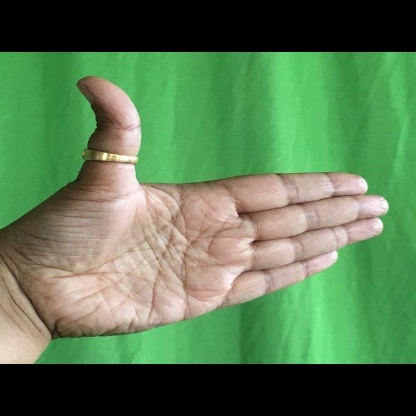
Mudra: Ardhachandran